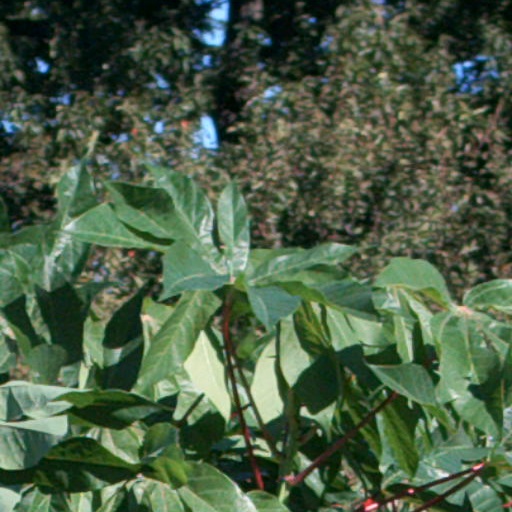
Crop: cassava